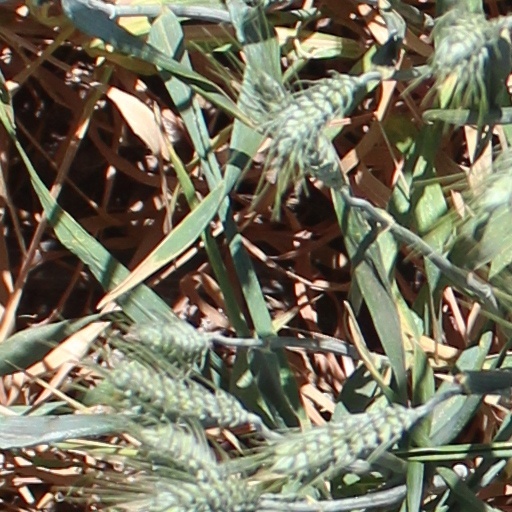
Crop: wheat